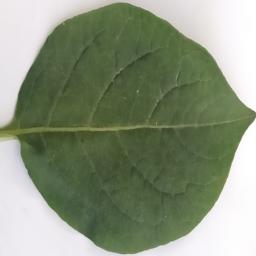
Etiqueta: Sana